Vehicle registration plates of the Cayman Islands

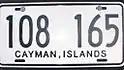
Cayman Islands plate on a hired motorbike.

The Cayman Islands requires its residents to register their motor vehicles and display vehicle registration plates. Vehicle plates usually have six numbers on them, separated into groups of three. Most plates have "Cayman Islands" written beneath the numbers and are North American standard .